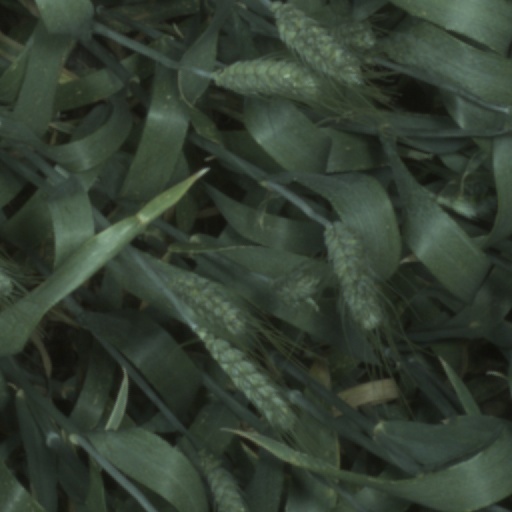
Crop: wheat